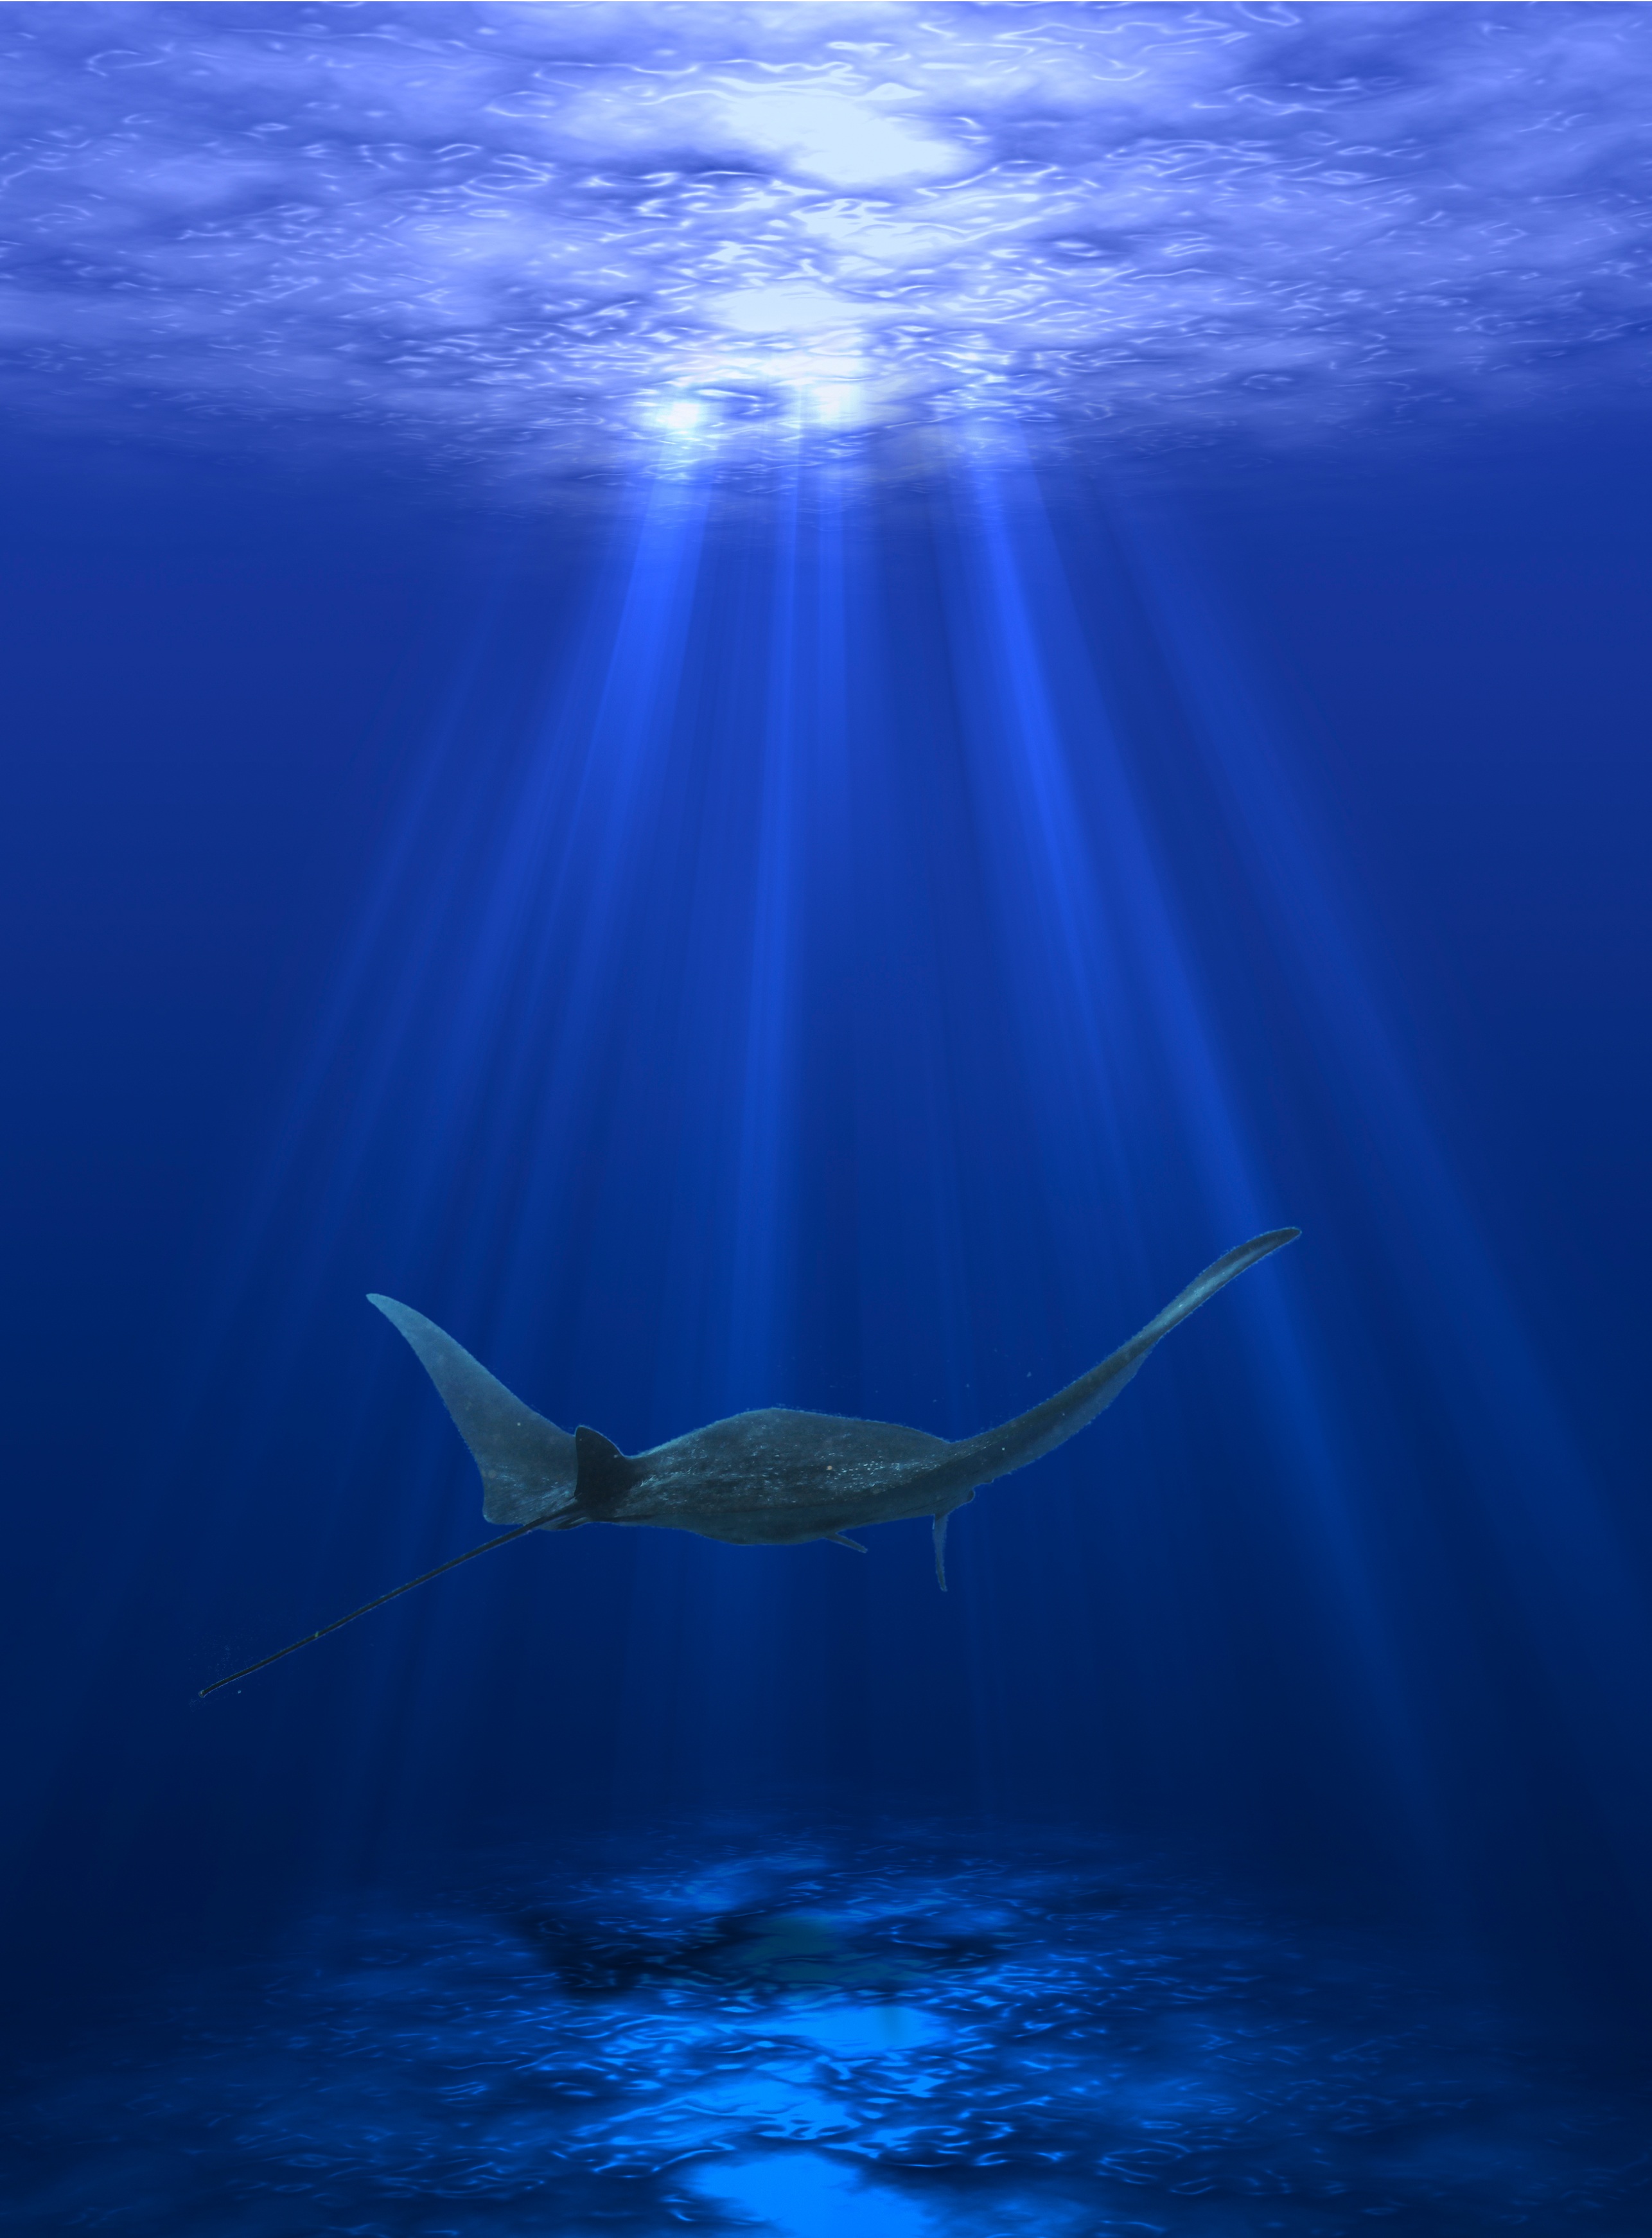
sea, water, ocean, horizon, light, wave, underwater, shadow, blue, fish, humpback whale, aquarium, animals, rays, undersea world, marine mammal, clear sea, scat, wind wave, marine biology, whales dolphins and porpoises